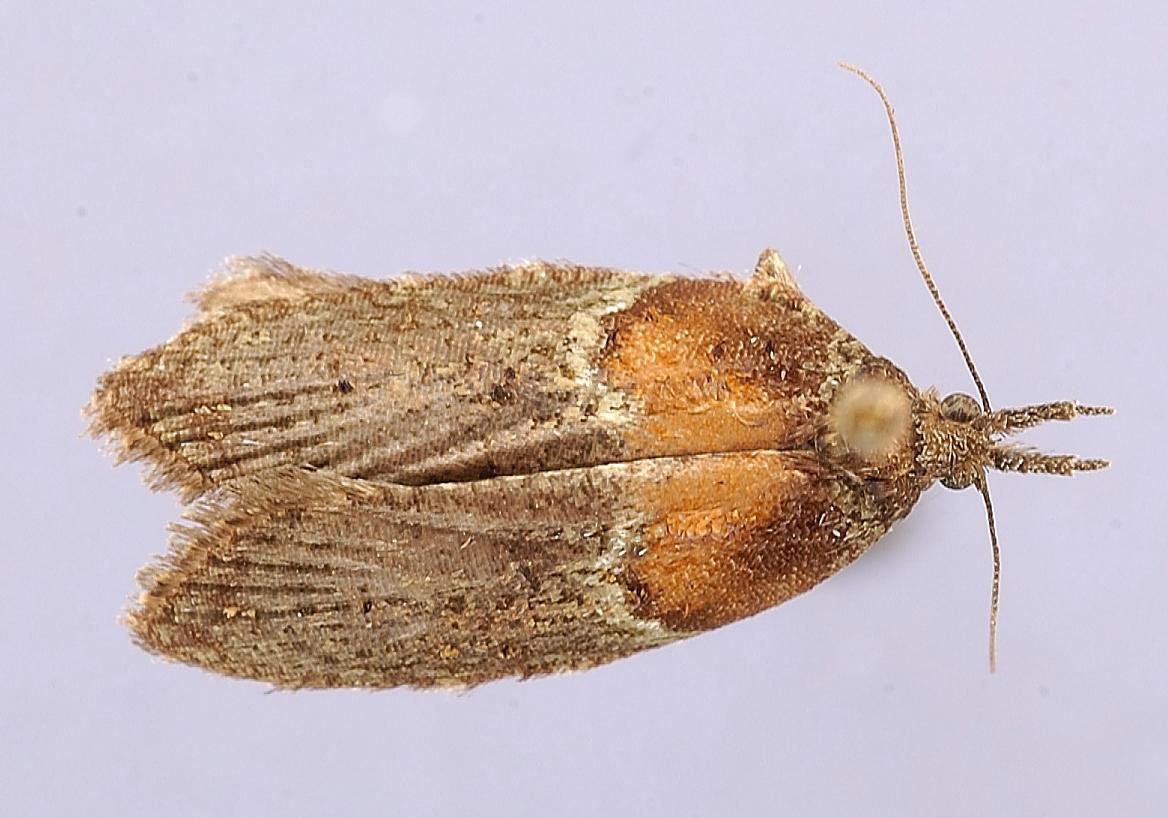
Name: Ardeutica parmata
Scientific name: Ardeutica parmata Razowski, 1984
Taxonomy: Animalia, Arthropoda, Insecta, Lepidoptera, Tortricidae
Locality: Ojo de Agua; Route 2, kilometer 75, [Not Stated], Cartago, Costa Rica
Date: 20 Jul 1967